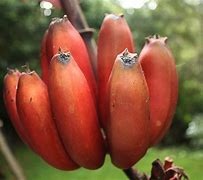
Label: banana